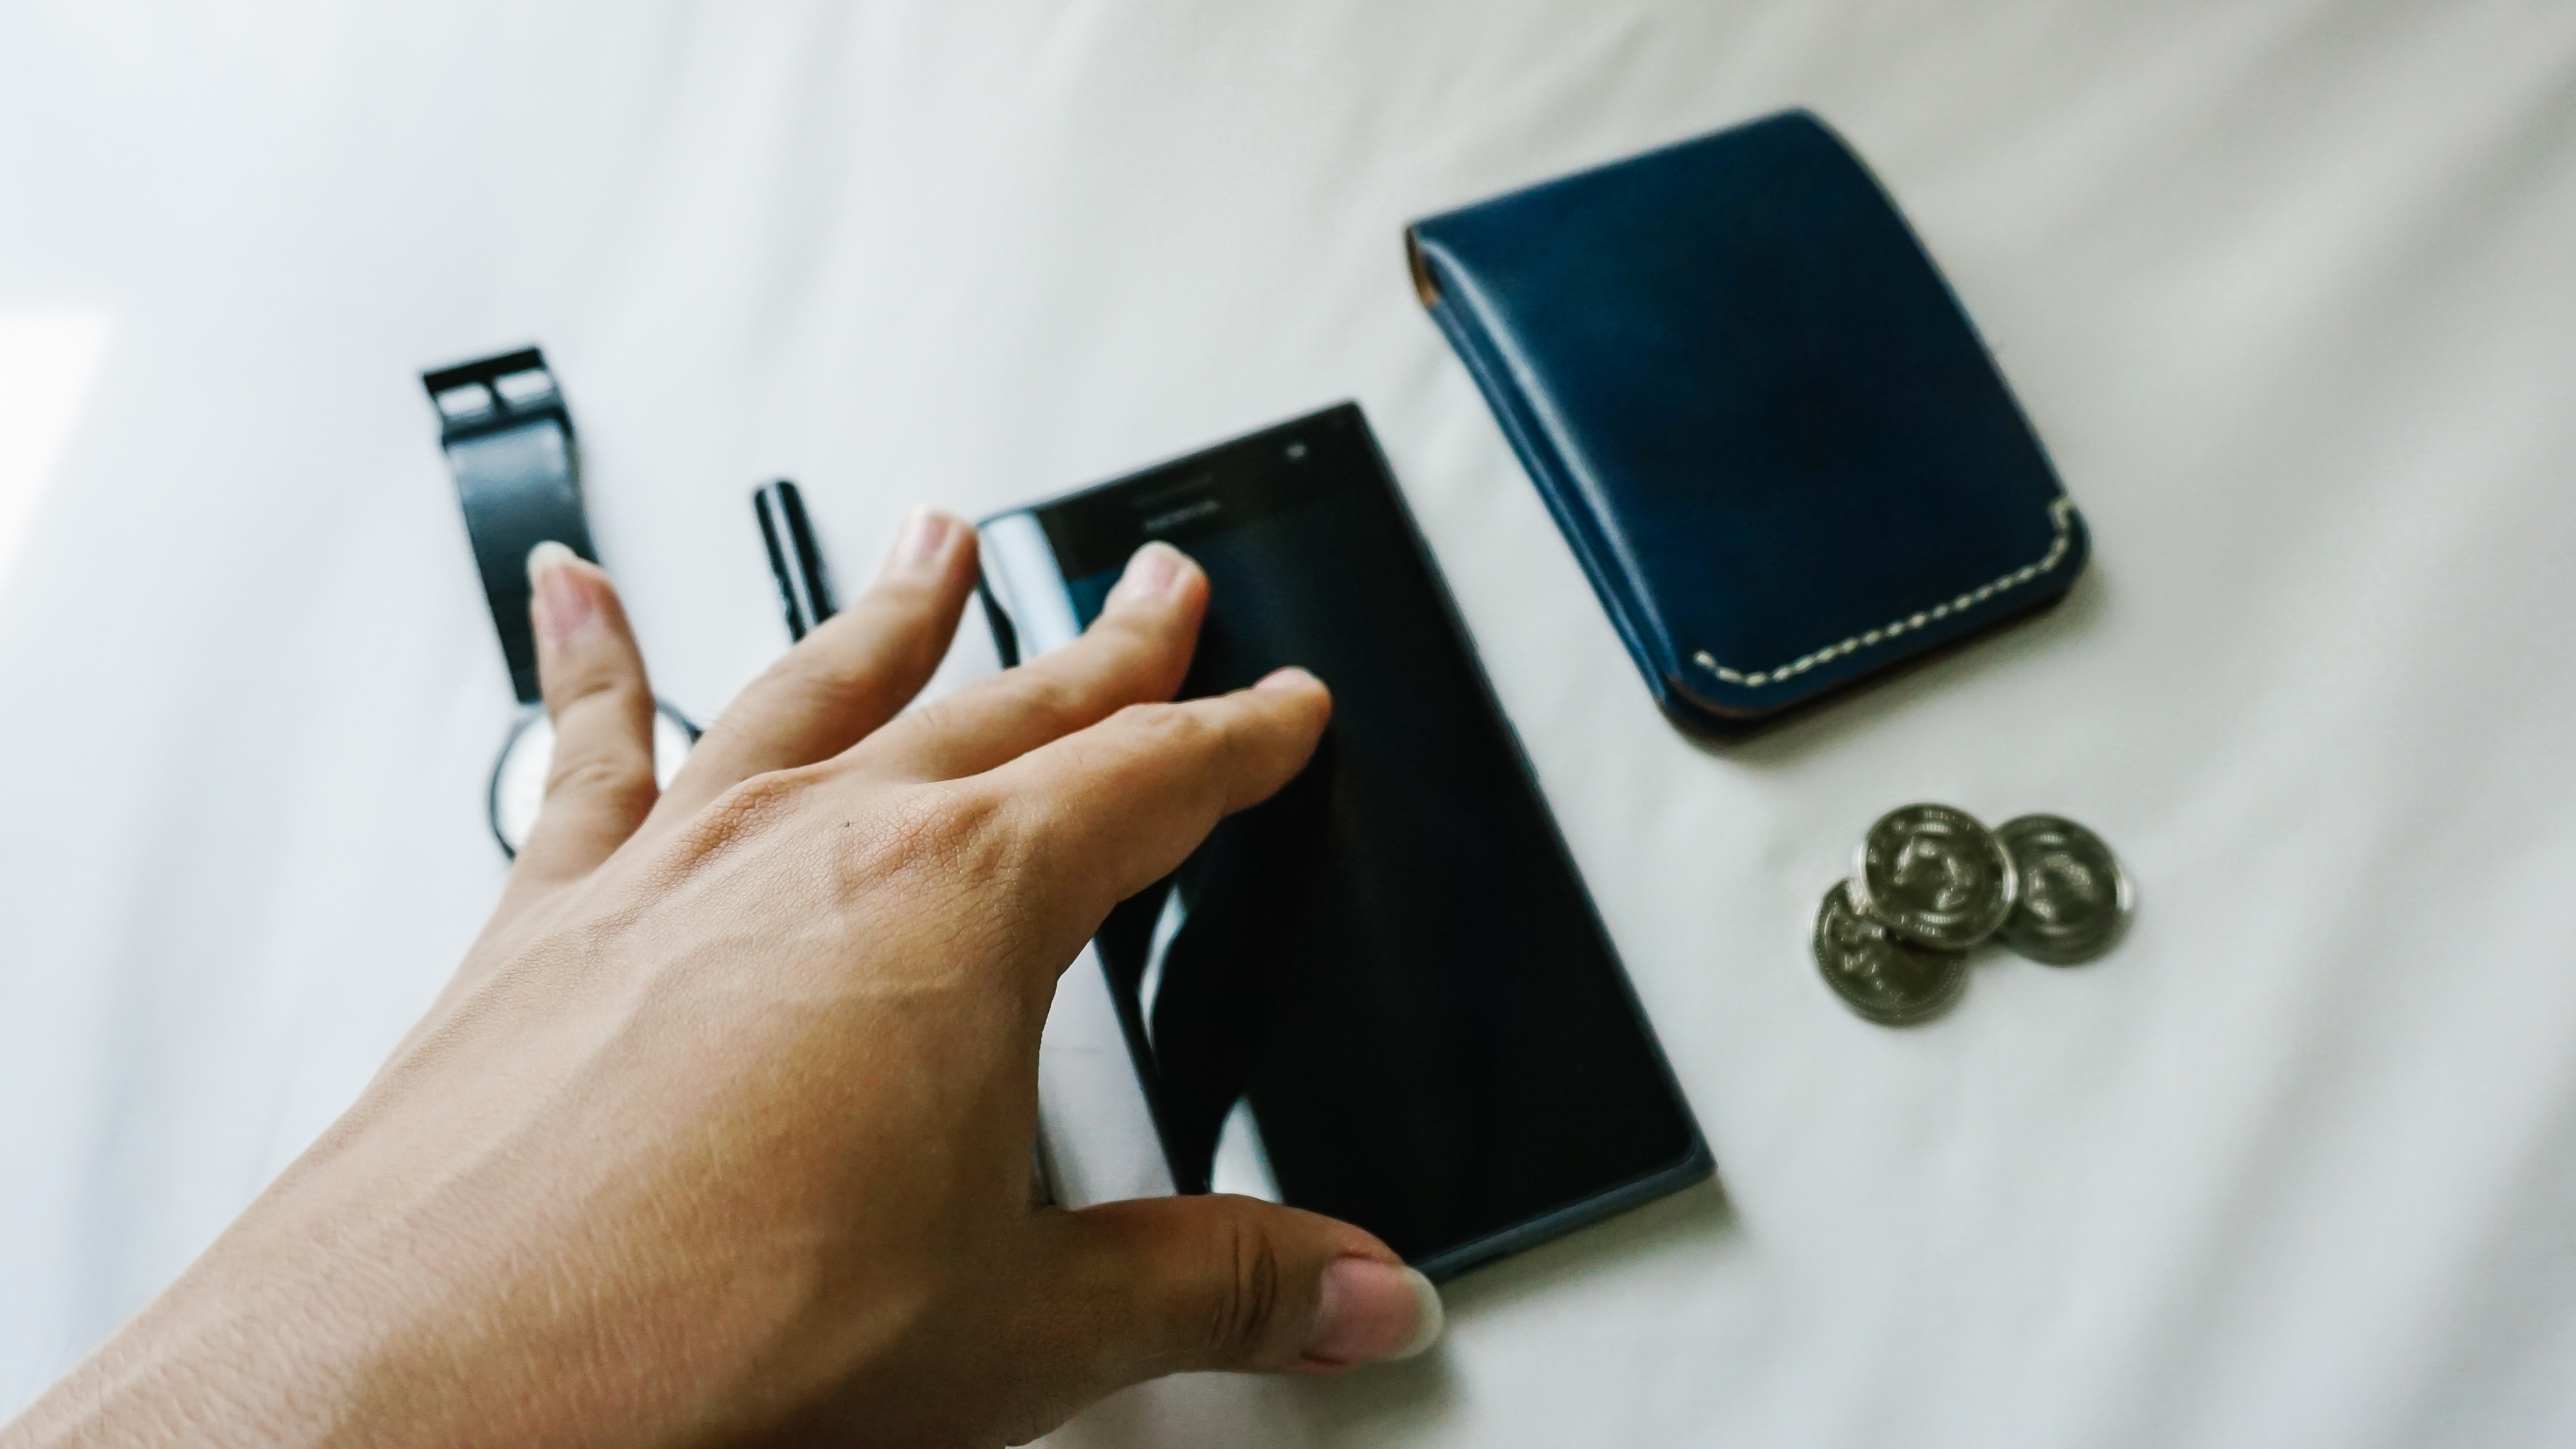
smartphone, writing, hand, finger, gadget, mobile phone, brand, cash, document